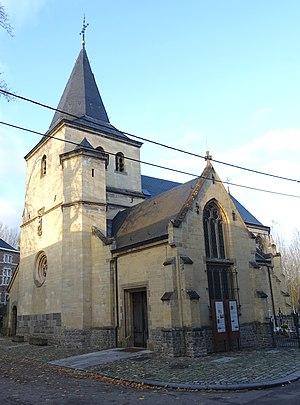
Cette page recense l'ensemble des monuments classés de la ville belge de Tongres. Leur désignation est suivie de leur intitulé officiel en néerlandais.